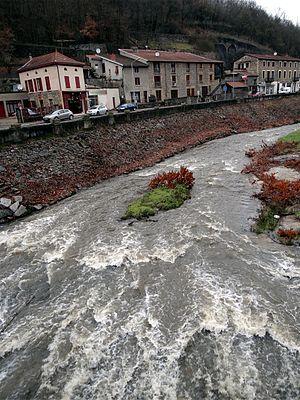
La Brévenne vue du pont de la route de Lyon, Sain-Bel, Rhône, France.
La Brévenne est une rivière de France, affluent de l'Azergues et donc sous-affluent de la Saône, puis du Rhône, qui traverse les Monts du Lyonnais. Elle coule en région Auvergne-Rhône-Alpes, dans les départements de la Loire et du Rhône, et rejoint l'Azergues à Lozanne.
Sain-Bel est une commune française, située dans le département du Rhône en région Auvergne-Rhône-Alpes.